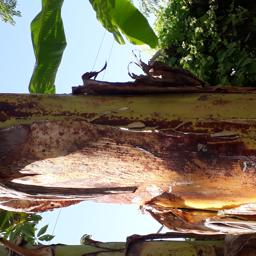
Label: PSEUDOSTEM WEEVIL